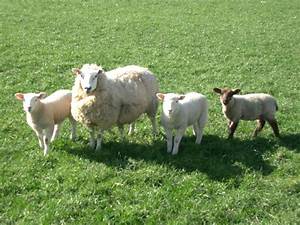
Label: pecora